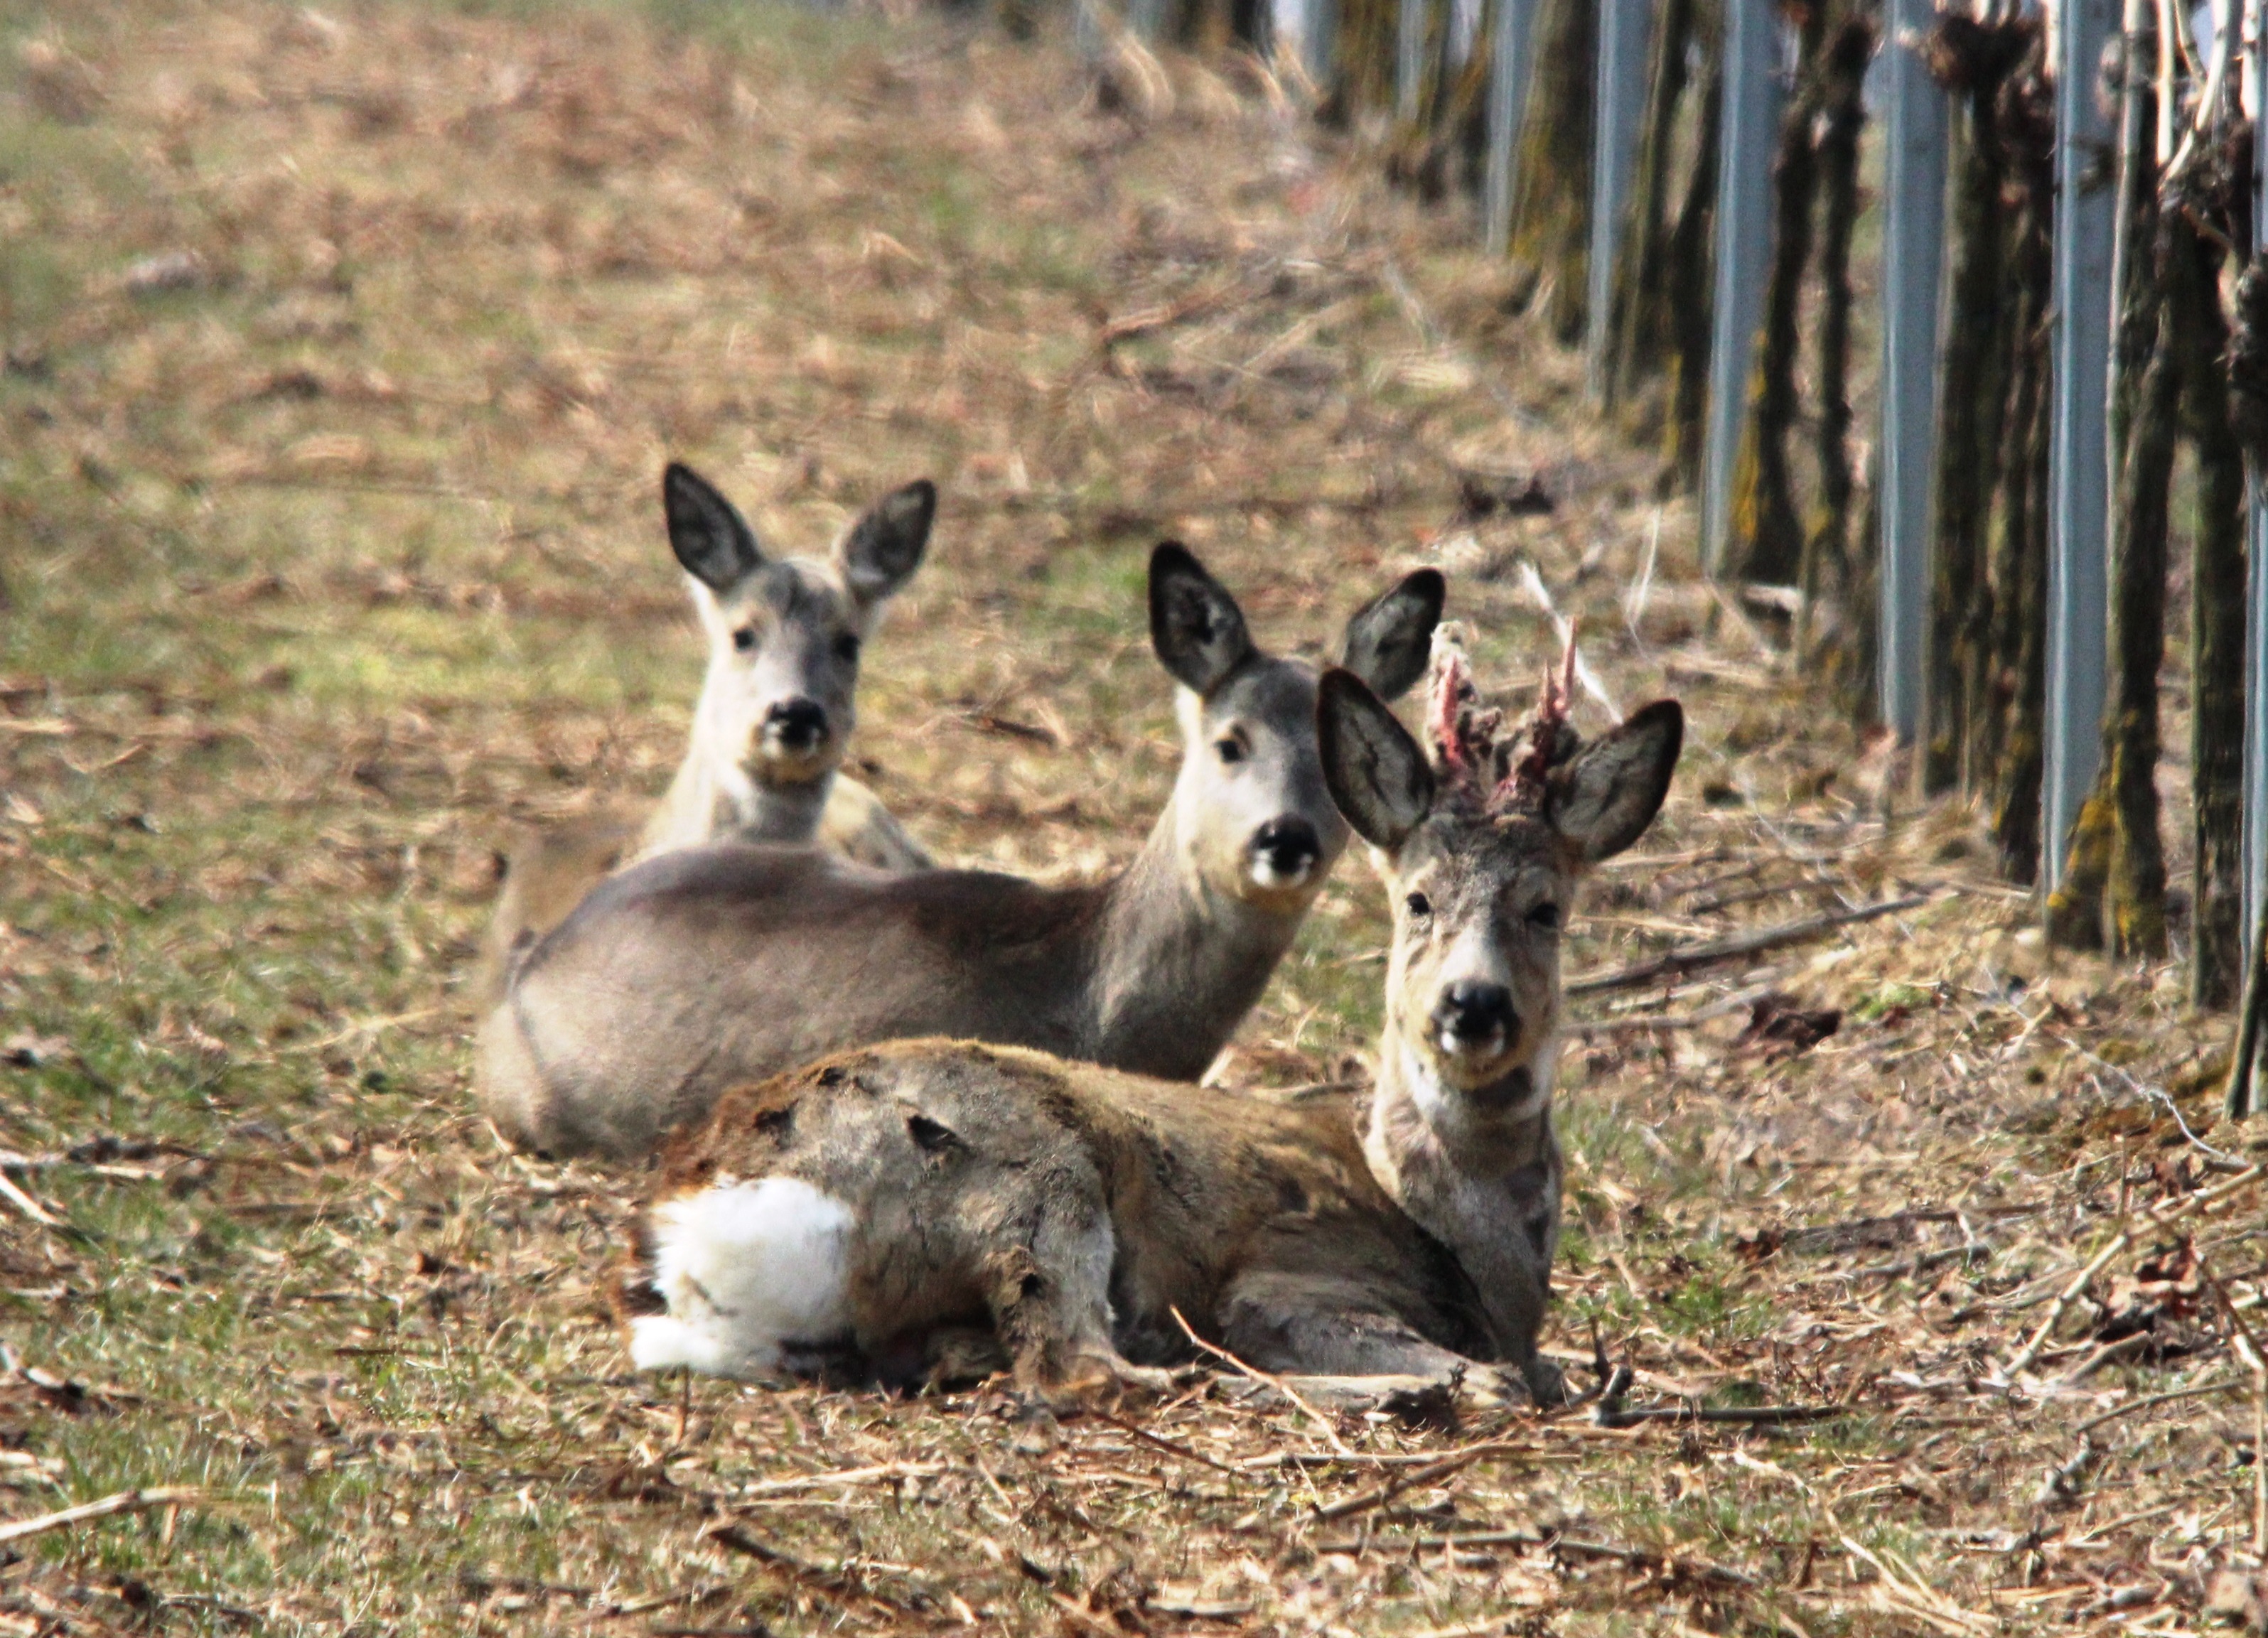
winter, vineyard, wildlife, deer, spring, mammal, fauna, vertebrate, roe deer, white tailed deer, pack animal, furred game